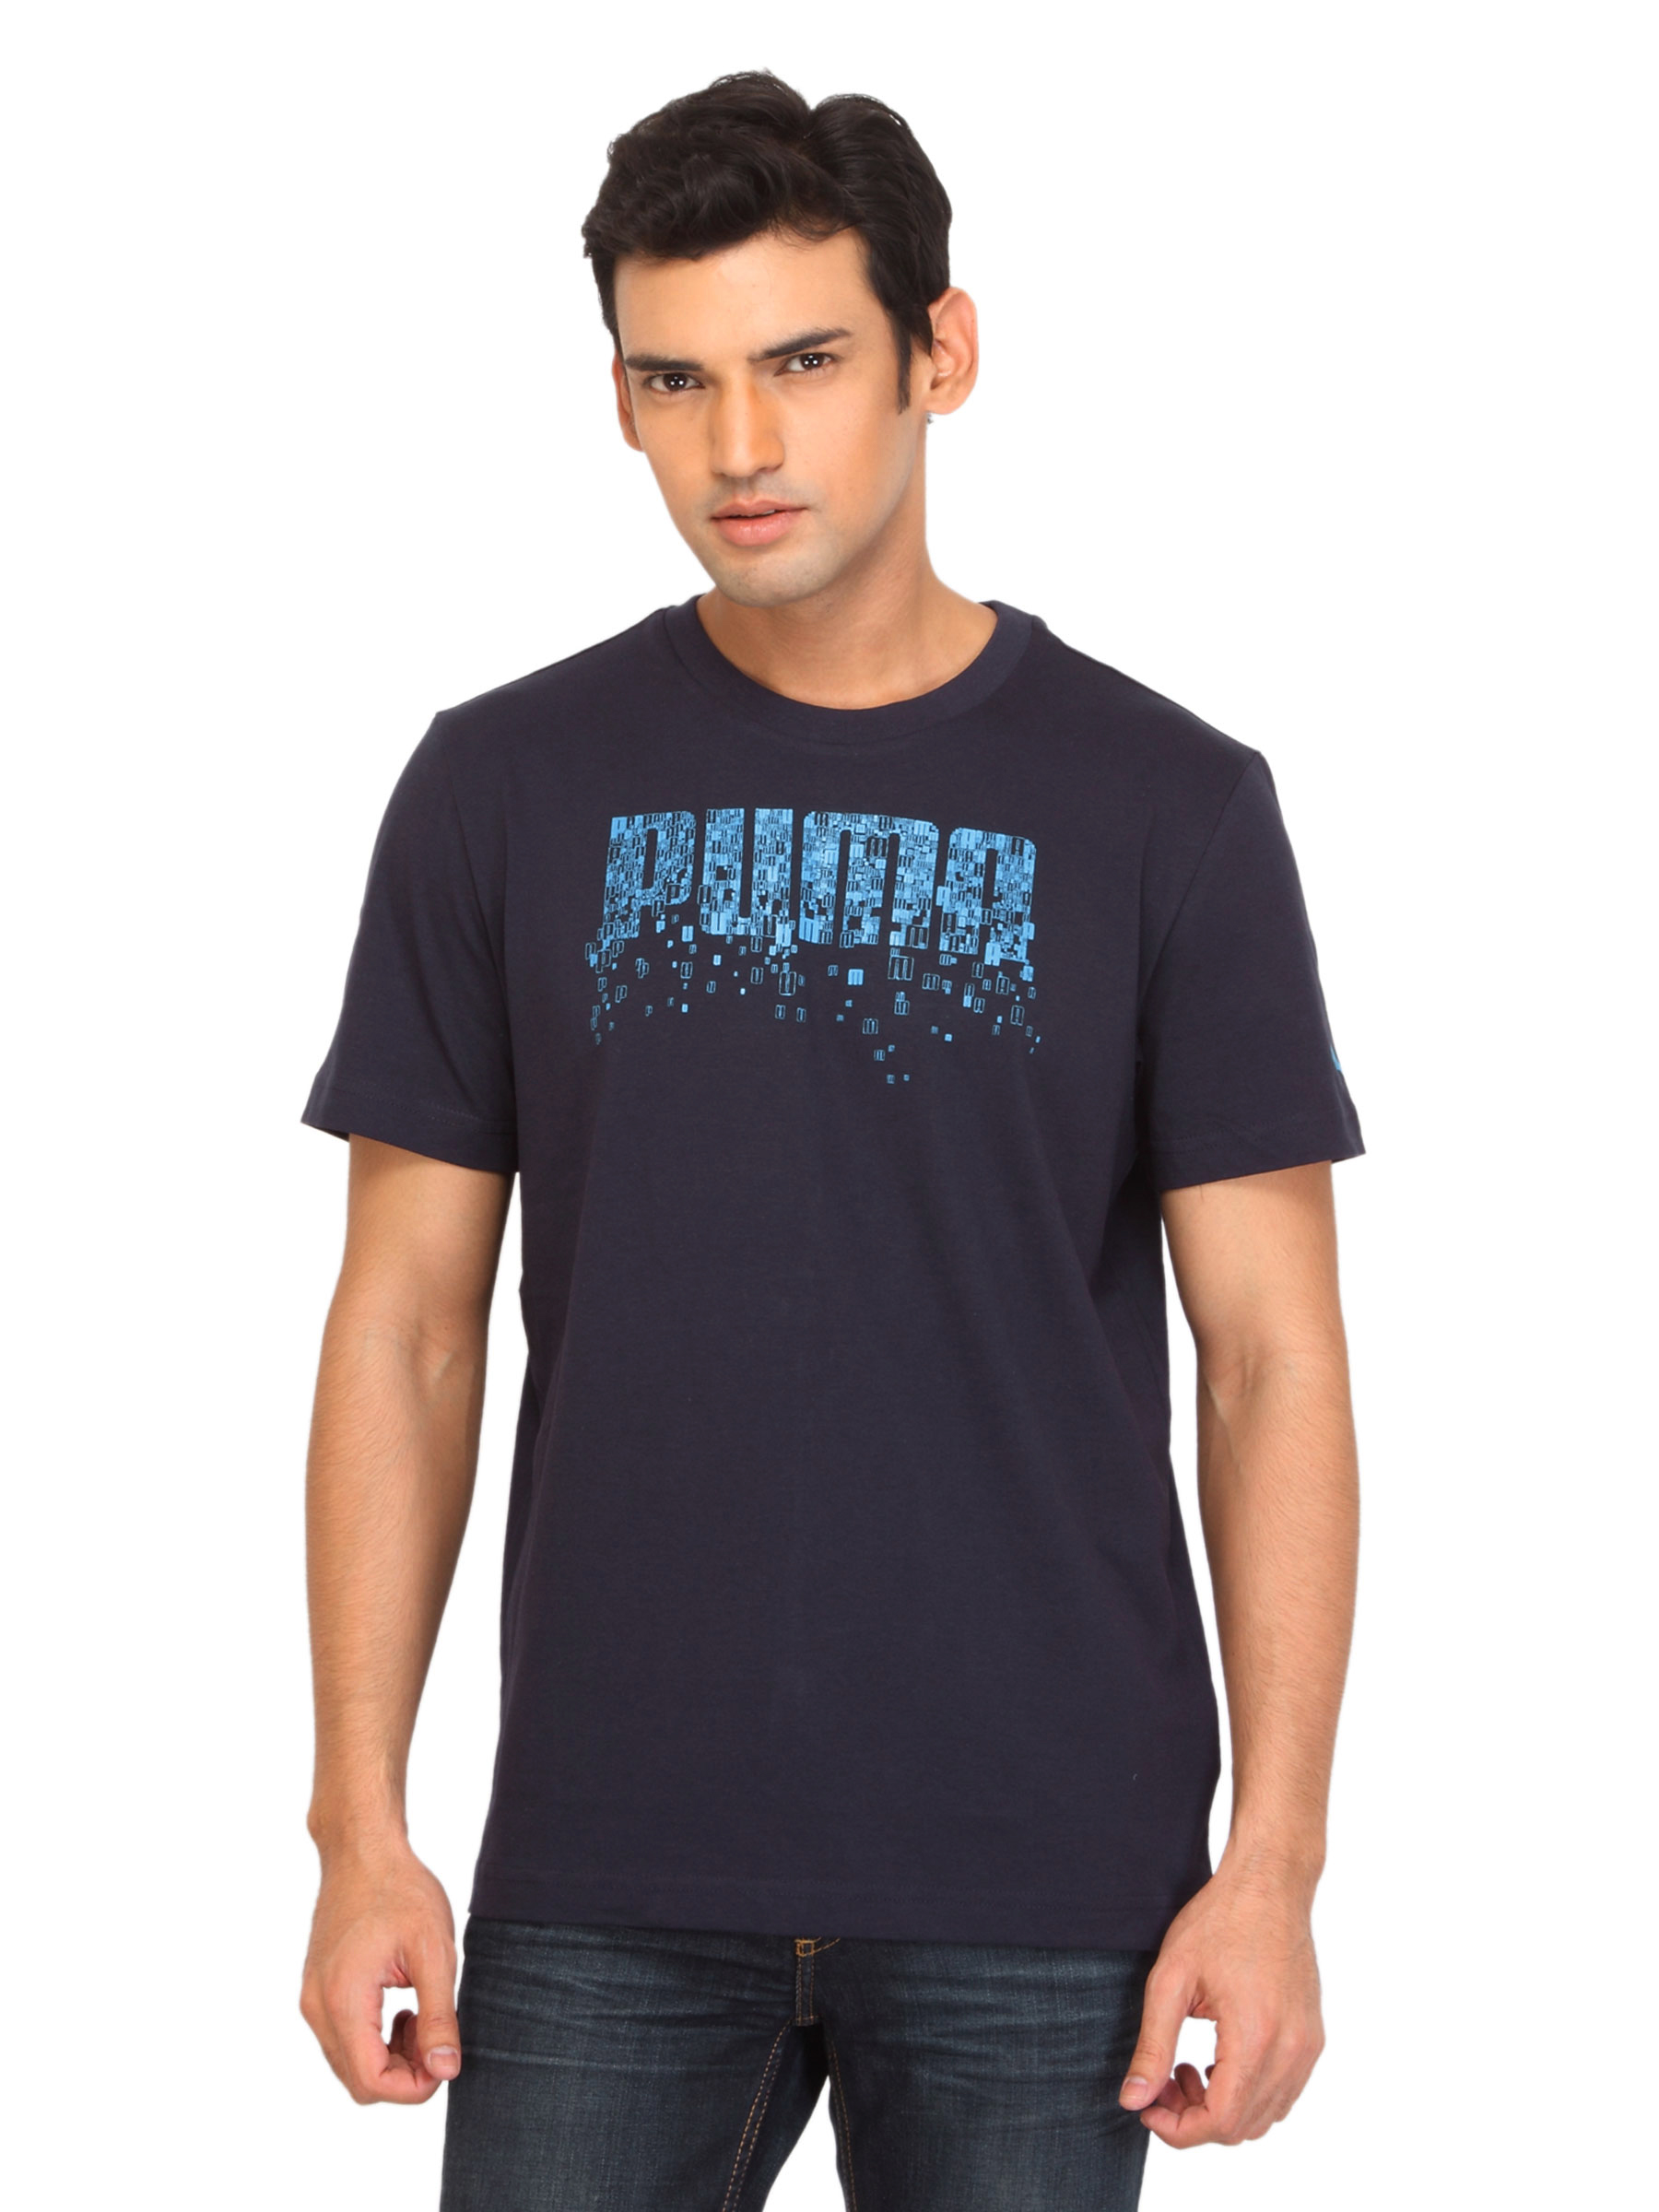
Puma Men Spike Graphic Navy Blue T-shirt
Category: Apparel / Topwear / Tshirts
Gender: Men
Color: Navy Blue
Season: Summer 2012
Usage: Casual